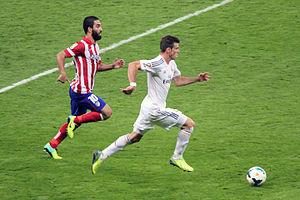
Gareth Frank Bale, né le 16 juillet 1989 à Cardiff est un footballeur international gallois évoluant au poste d'ailier droit Real Madrid.